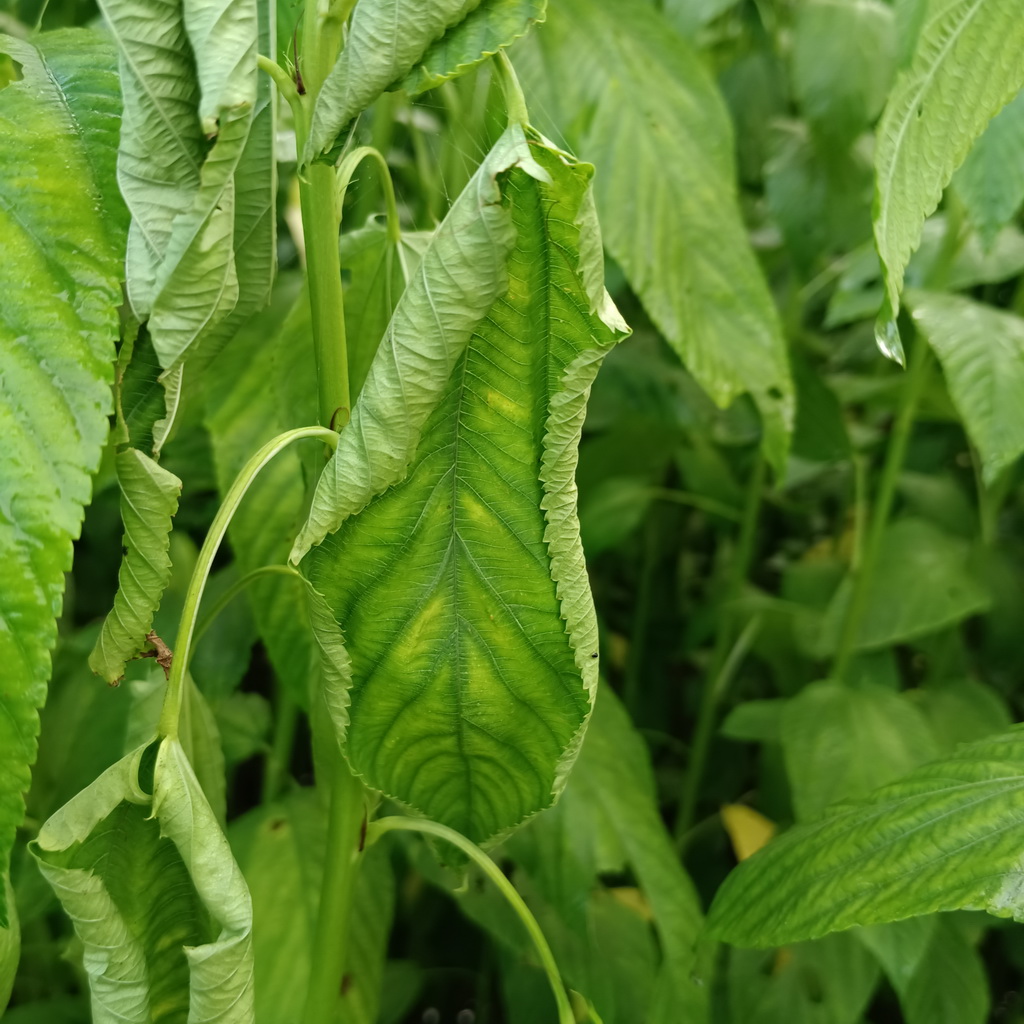
Label: Dieback